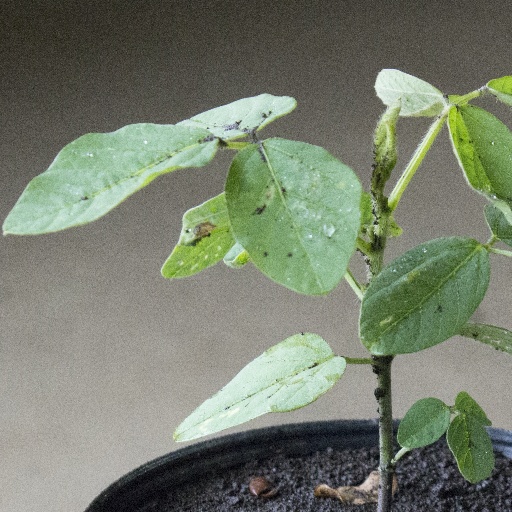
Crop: soybean